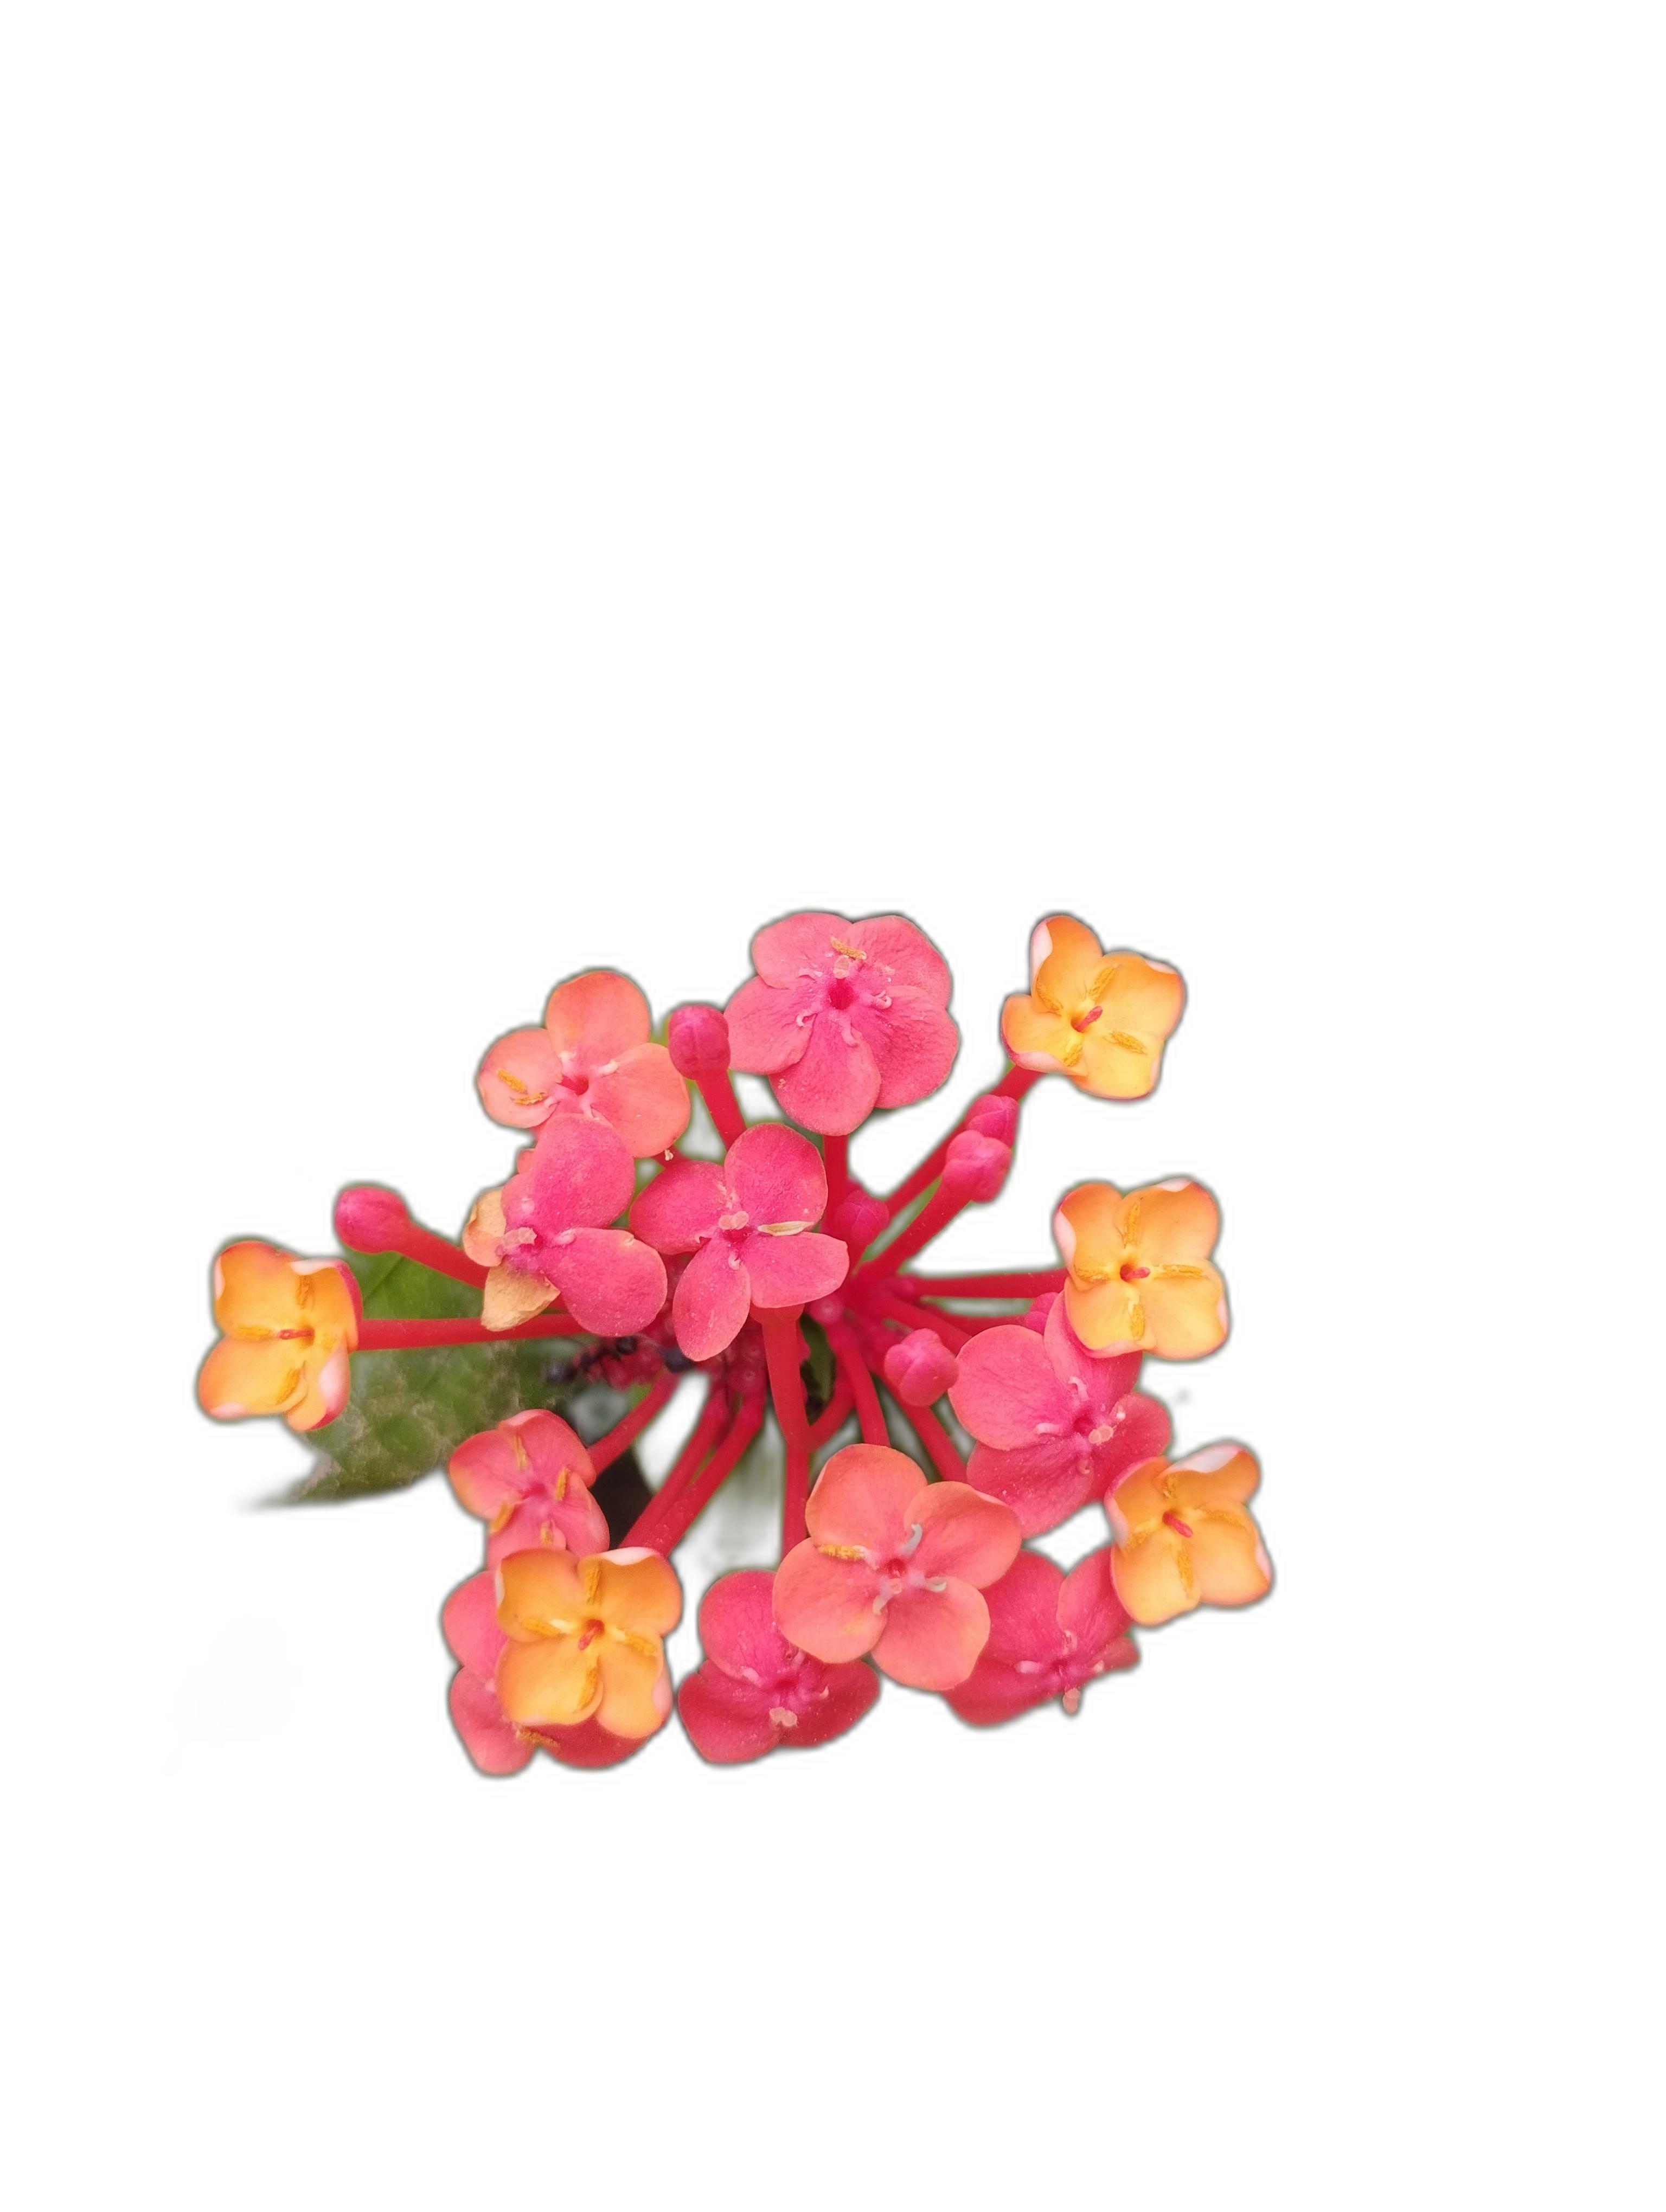
Label: Jungle geranium